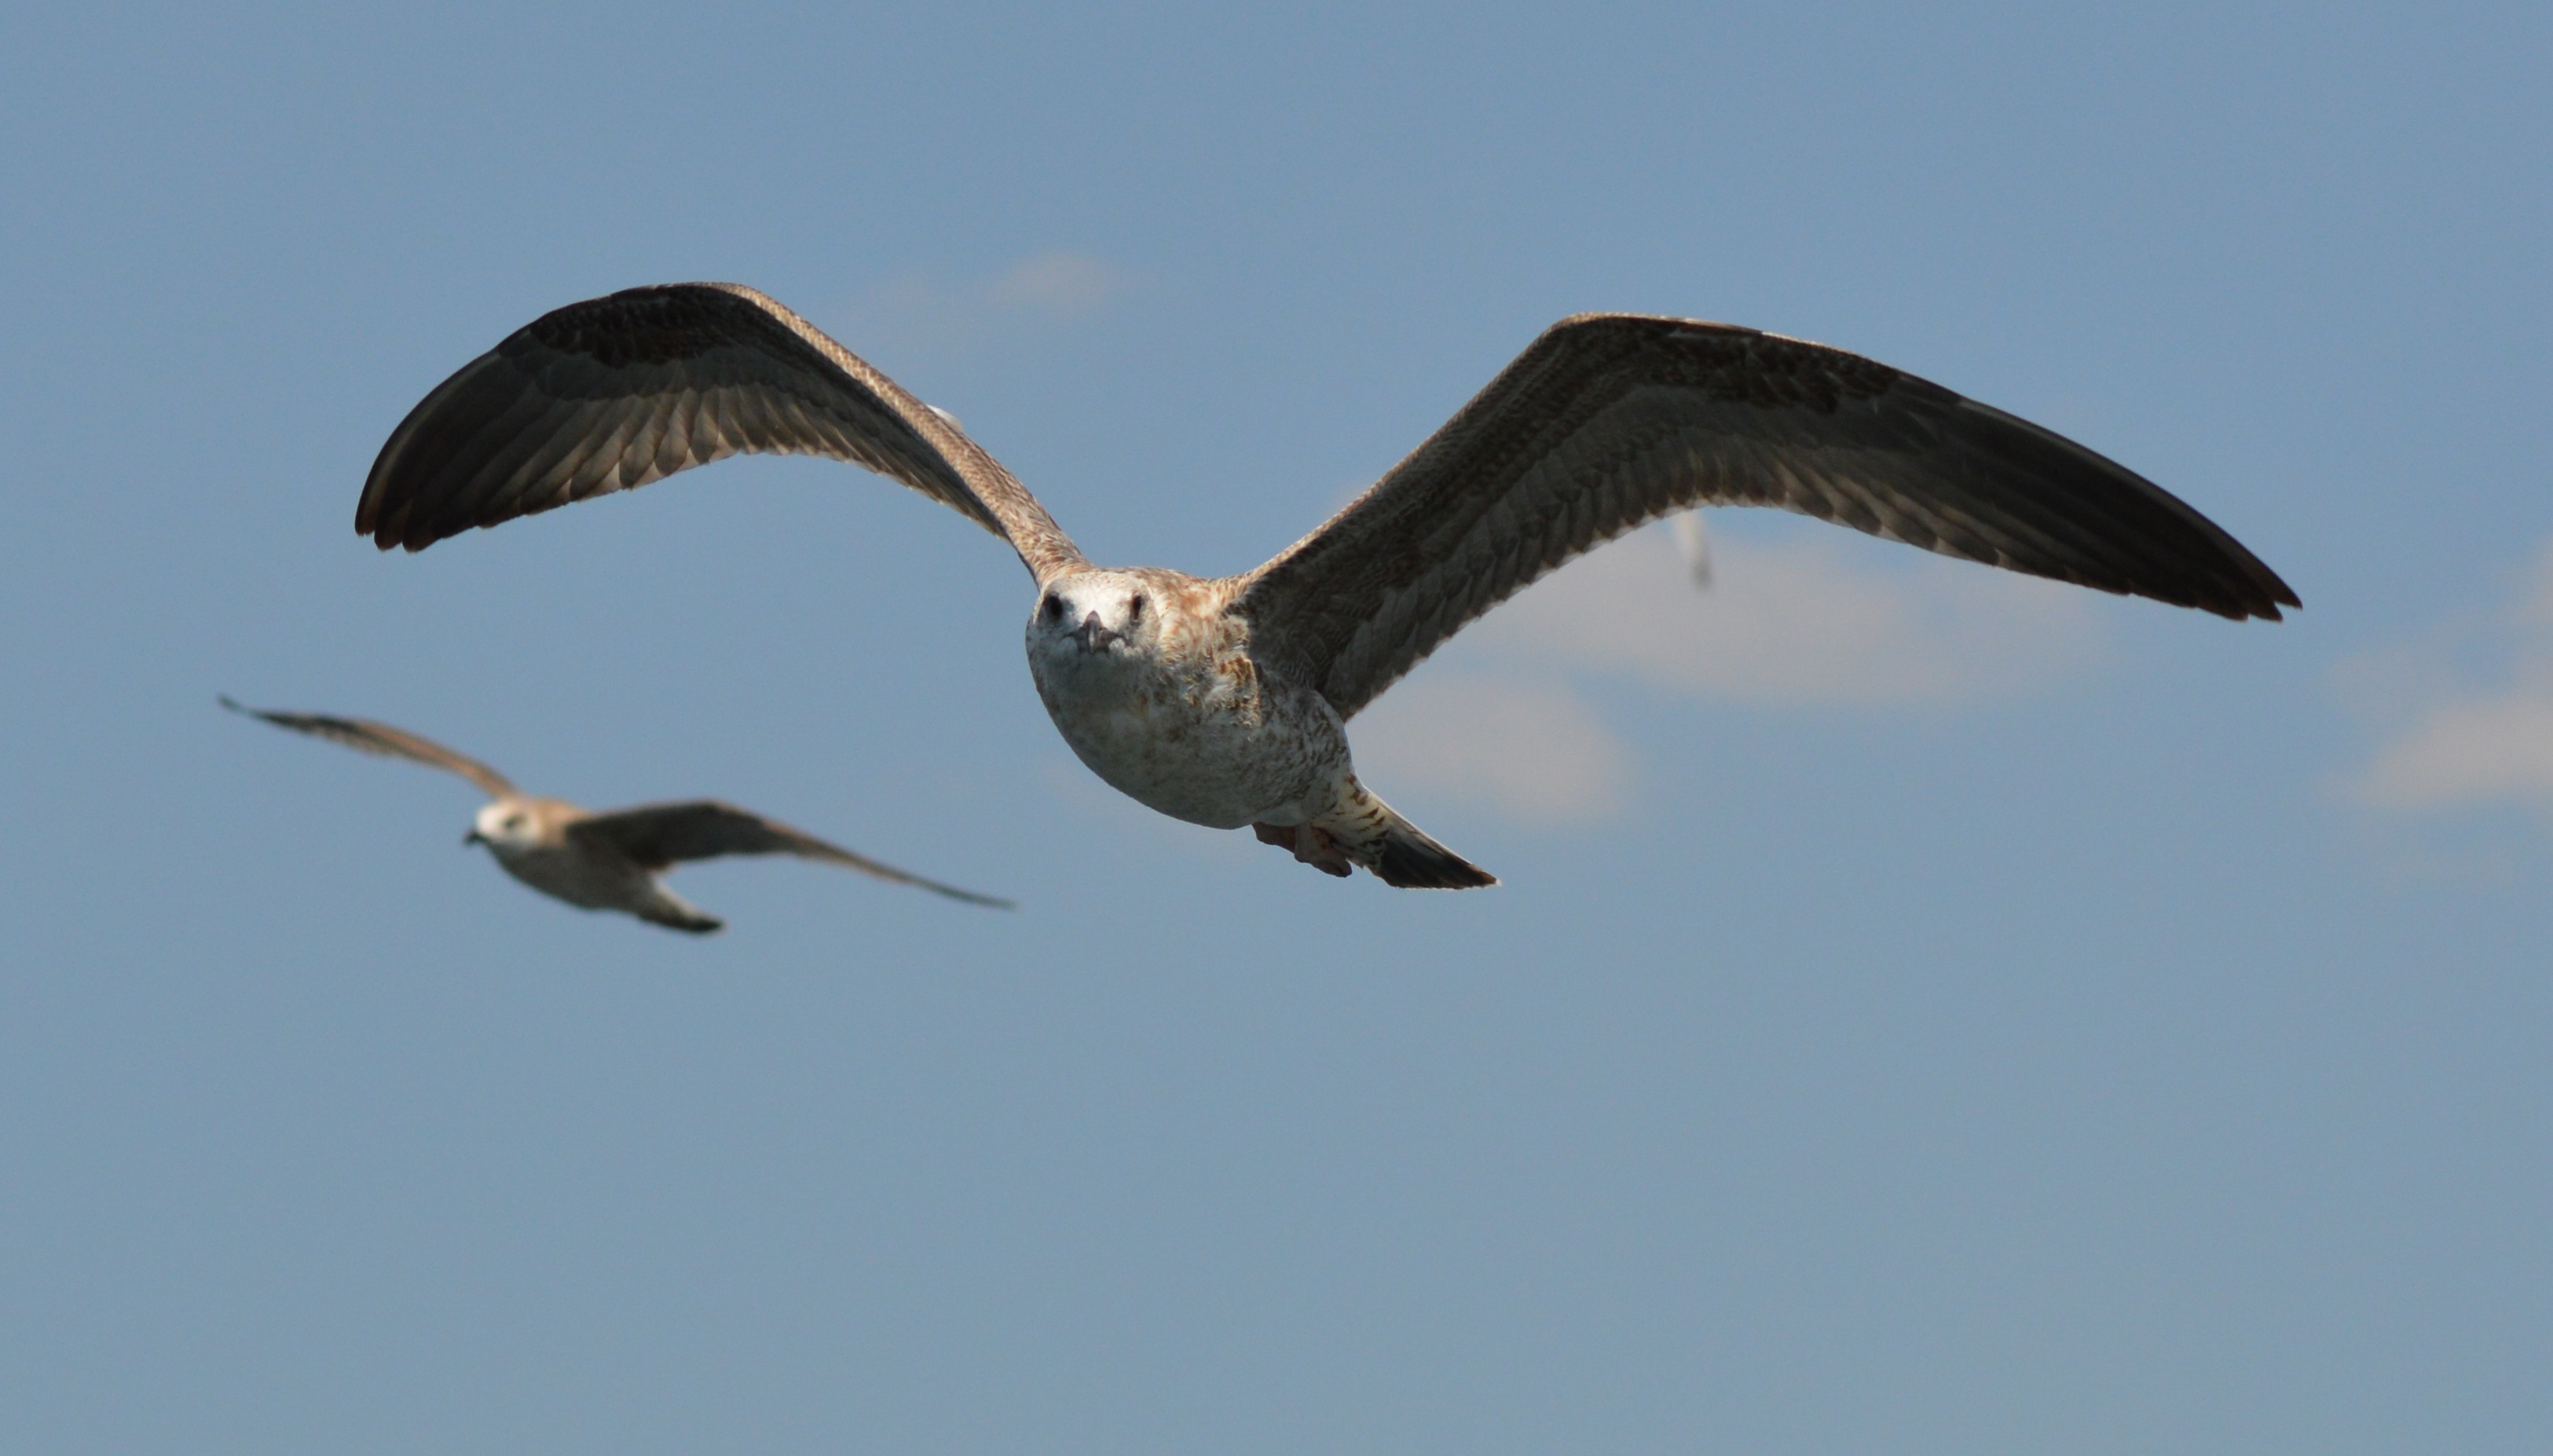
bird, wing, seabird, fly, gull, beak, flight, fauna, vertebrate, water bird